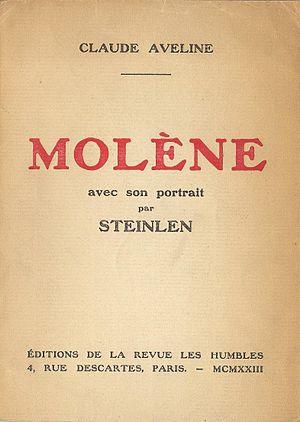
Couverture de ""Molène"" de Claude Aveline, 1922"
Claude Aveline, né Eugène Avtsine dans le 5ᵉ arrondissement de Paris le 19 juillet 1901, mort dans cette même ville le 4 novembre 1992, est un écrivain, poète et résistant français.